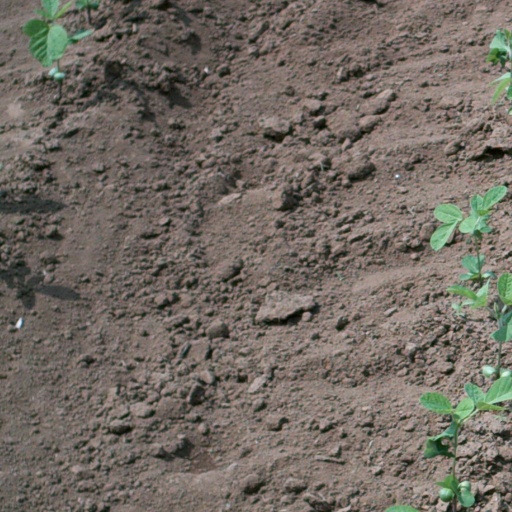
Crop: soybean